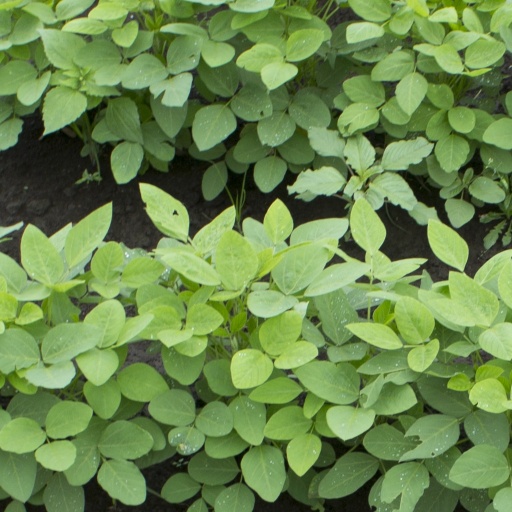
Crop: soybean